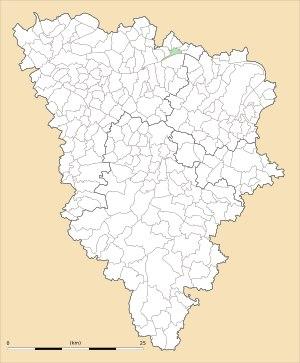
Meulan-en-Yvelines est une commune des Yvelines, dans la région Île-de-France, située dans le Vexin français, au confluent avec l'Aubette, sur la rive droite de la Seine, à 16 km environ à l'est de Mantes-la-Jolie.